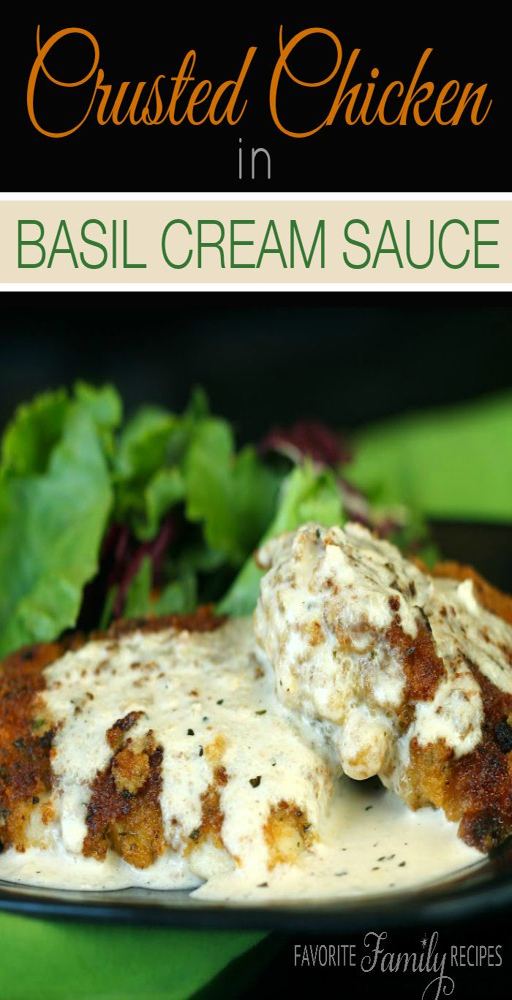
whenever we are having company over for the first time , this recipe is right at the top !